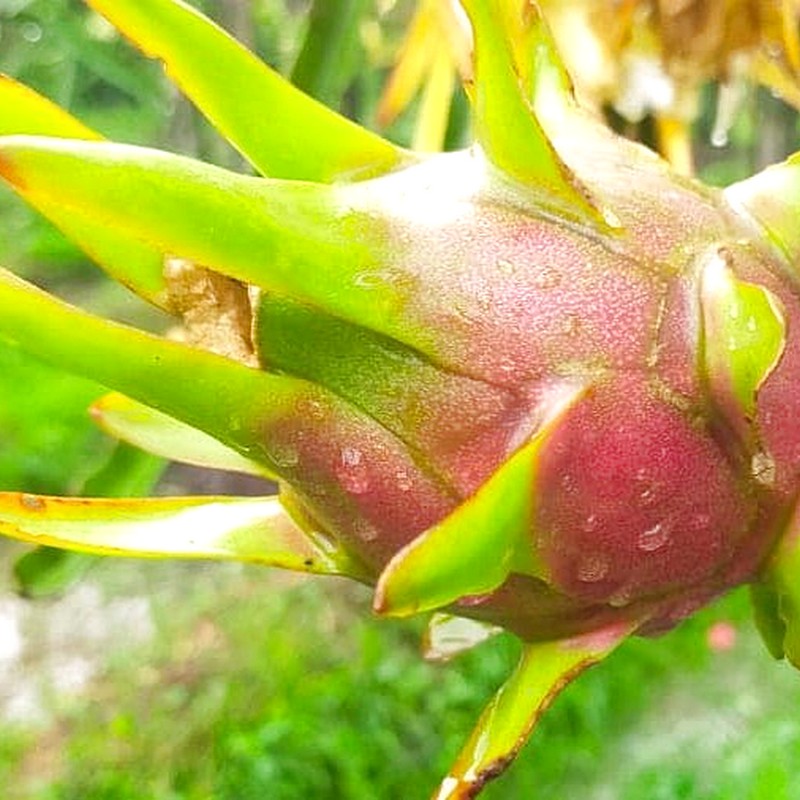
Label: Mature Dragon Fruit